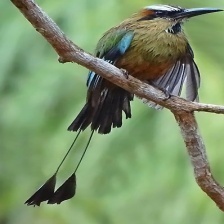
Species: TURQUOISE MOTMOT
Scientific name: EUMOMOTA SUPERCILIOSA